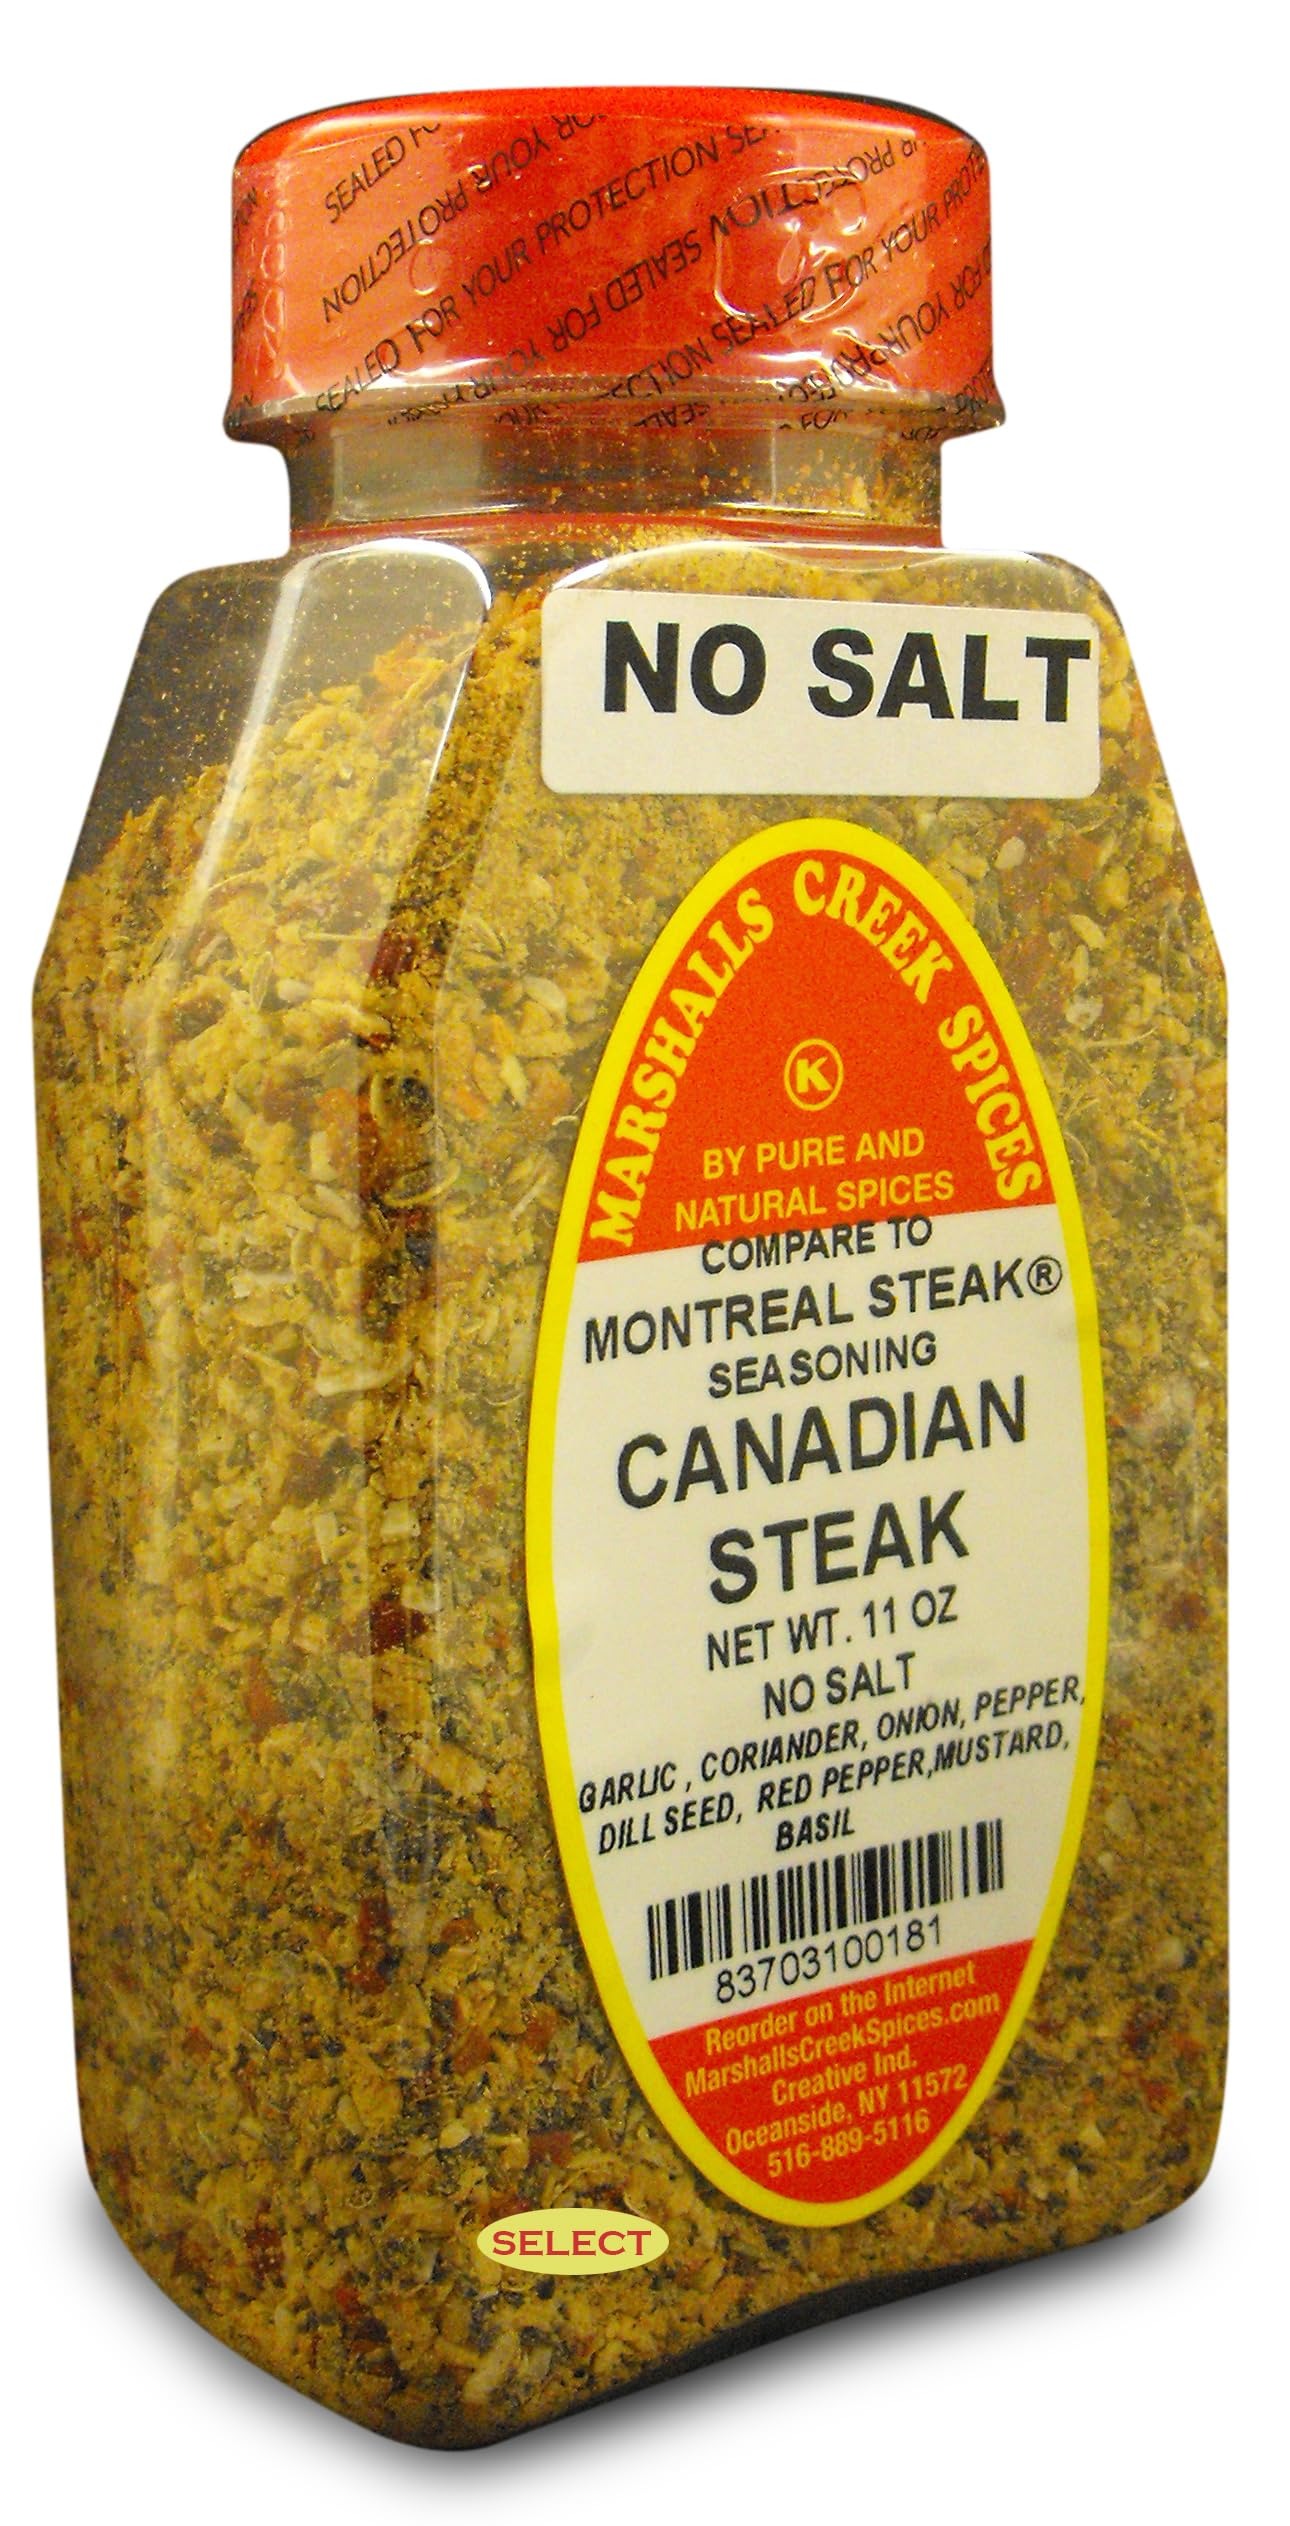
Item Name: Marshalls Creek Select Spices CANADIAN STEAK SEASONING NO SALT (COMPARE TO MONTREAL SEASONING R) 11 oz.
Bullet Point 1: Marshalls Creek Spices buys in small quantities and packs weekly providing the freshest products possible. Fresher ingredients means more flavor and a longer shelf life.
Bullet Point 2: Premium Quality Spices, Specifically Sourced from the Best Producers. All individually Hand Packed to the Highest Standards in the industry. With over 35 years in the world of herbs and spices, Marshalls Creek Spices has the expertise and knowledge to produce a superior product.
Bullet Point 3: All Natural & Kosher. No Fillers - No MSG
Bullet Point 4: Premium Grade, Gourmet Quality
Value: 11.0
Unit: Ounce

Price: 11.98